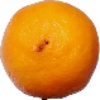
Label: lemon_meyer